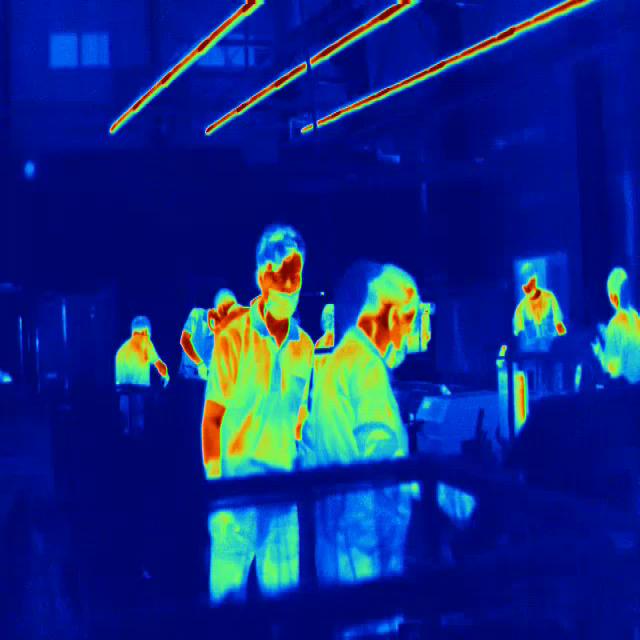
Detected objects:
label: person
label: person
label: person
label: person
label: person
label: person